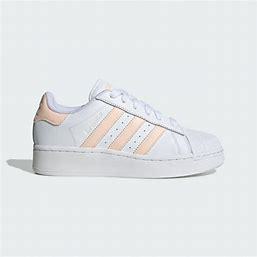
Brand: Adidas
Model: Superstar XLG